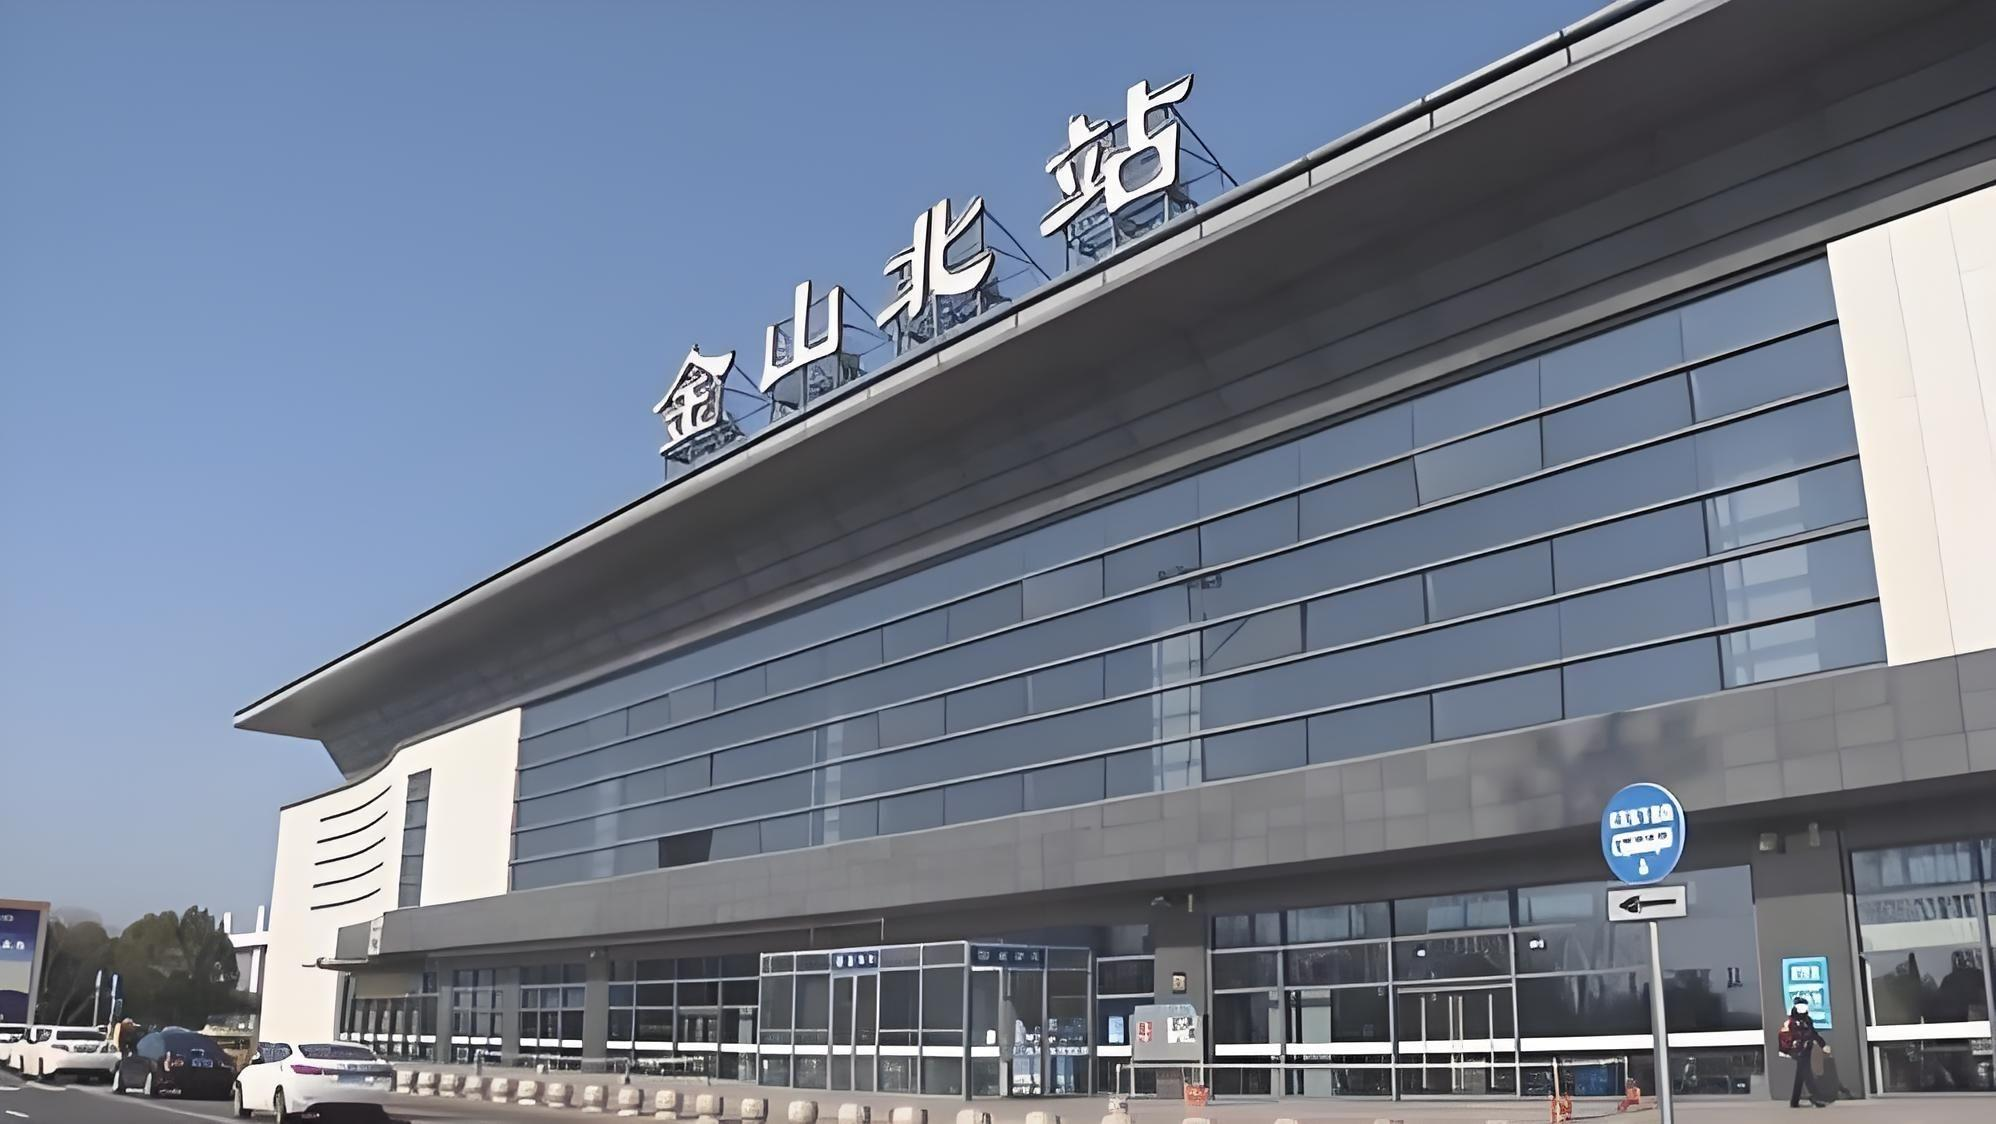
地标名称：金山北站
所在城市：上海市·金山区